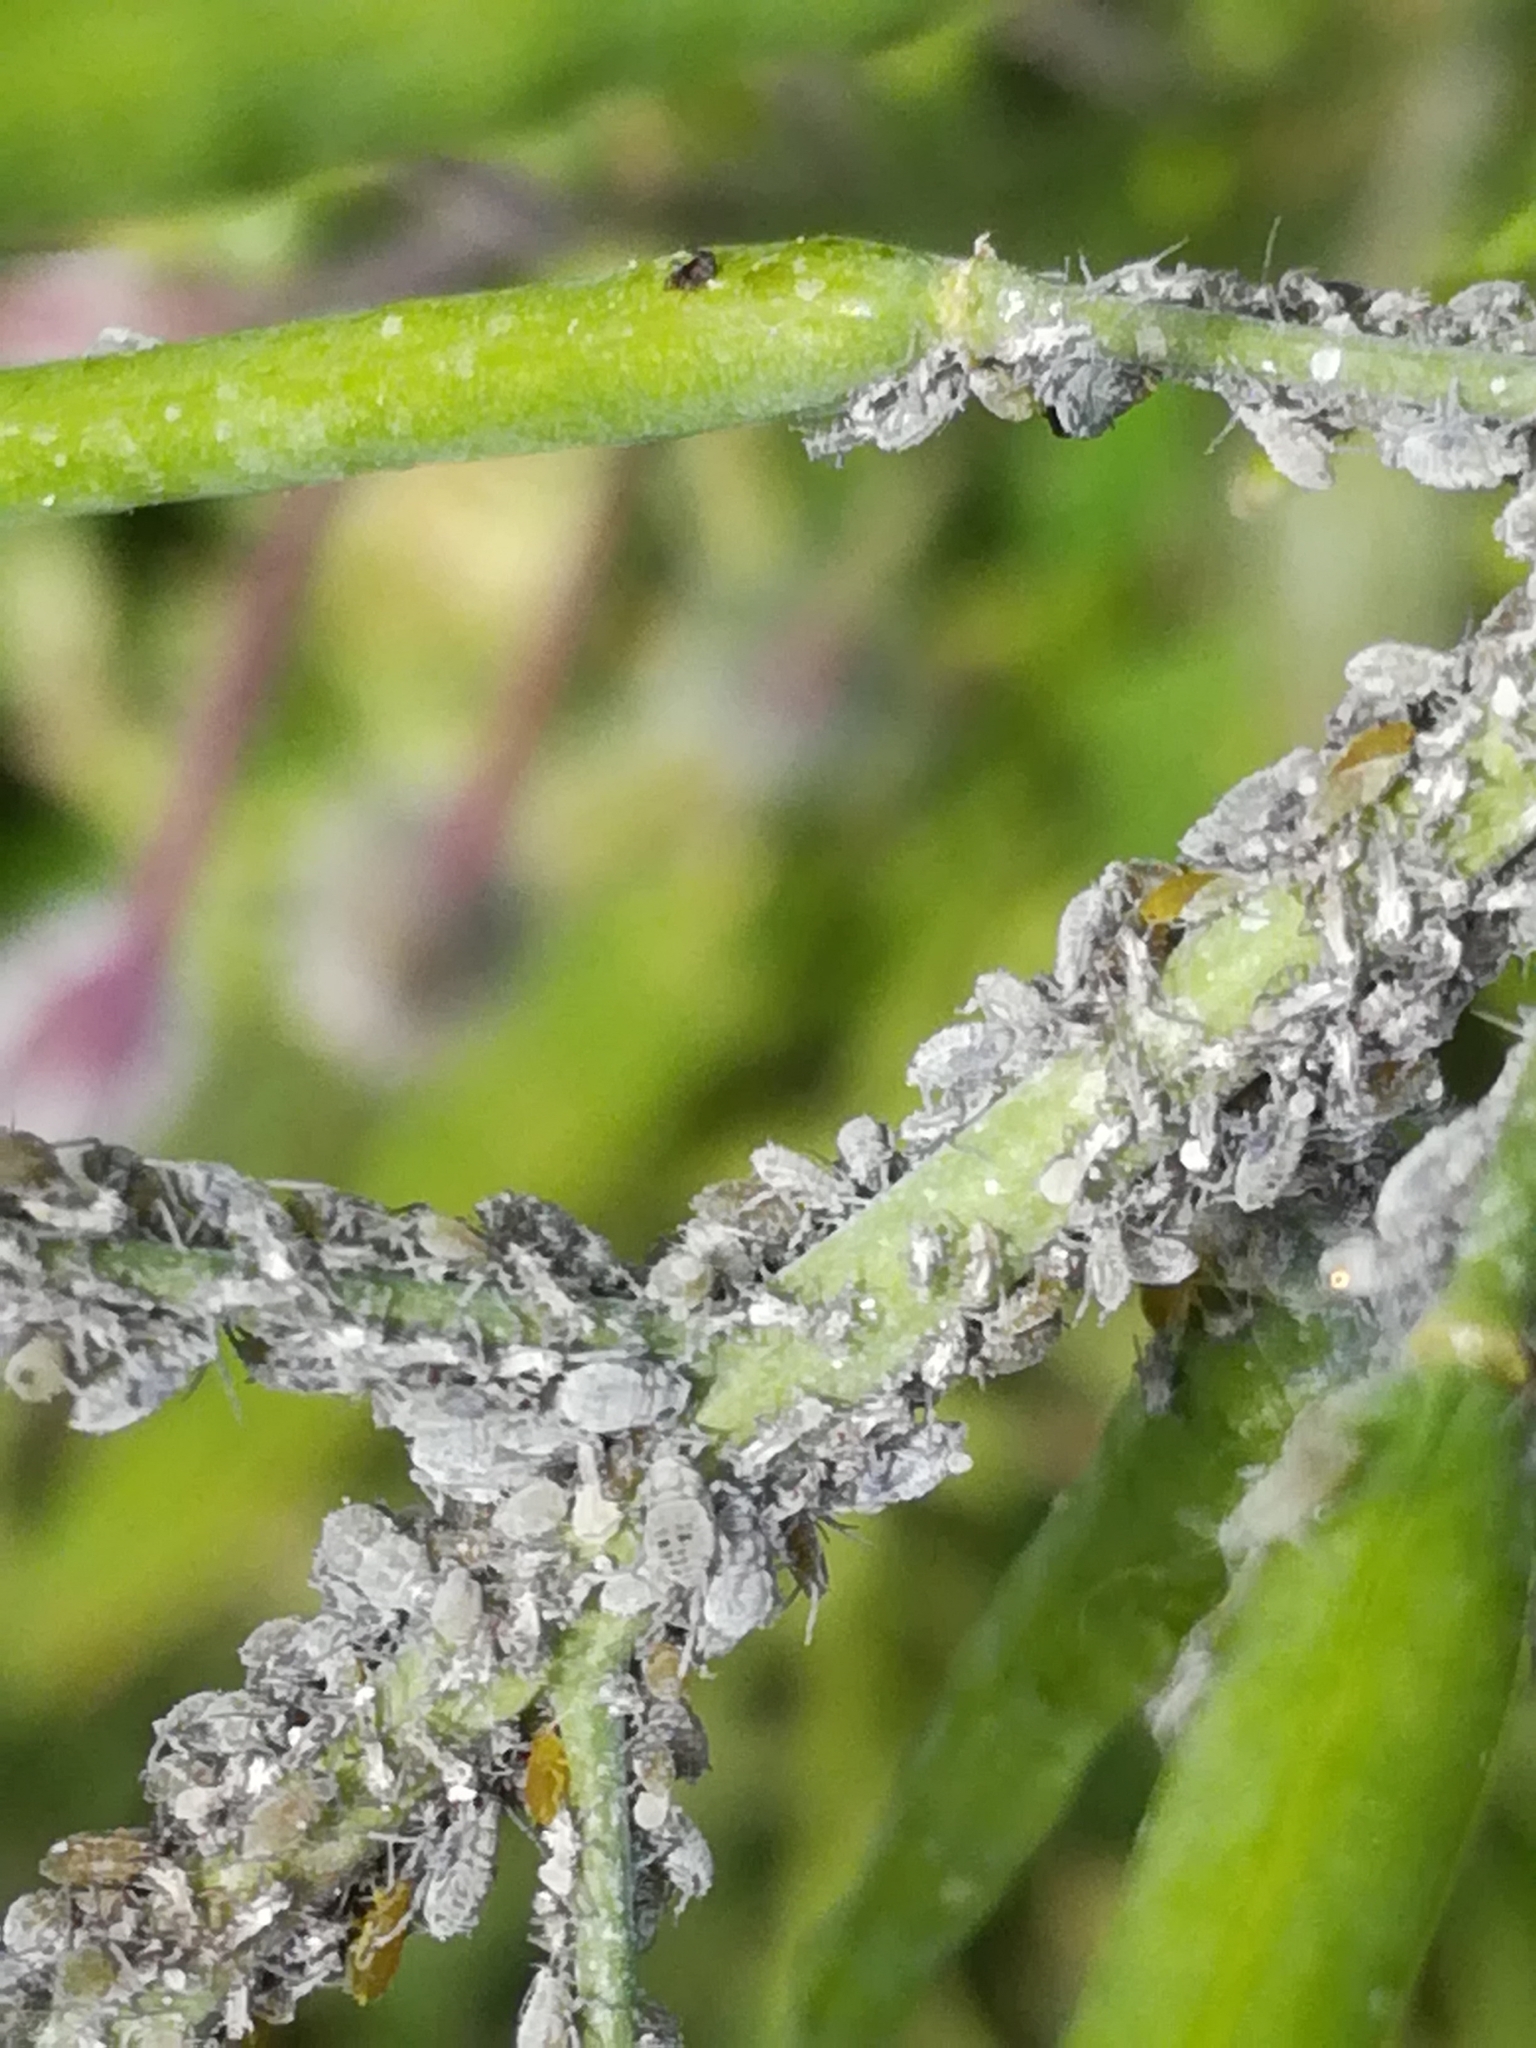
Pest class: cabbage_aphid